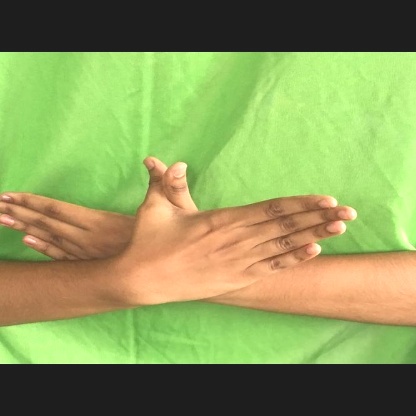
Mudra: Garuda